Mr. Peanut

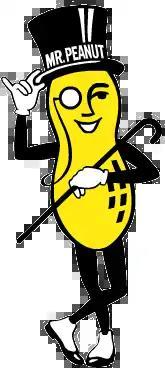

Mr. Peanut is the advertising logo and mascot of Planters, an American snack-food company owned by Hormel. He is depicted as an anthropomorphic peanut in its shell, wearing the formal clothing of an old-fashioned gentleman, with a top hat, monocle, white gloves, spats, and cane. He is reported to be of British heritage and has the proper name of Bartholomew Richard Fitzgerald-Smythe.